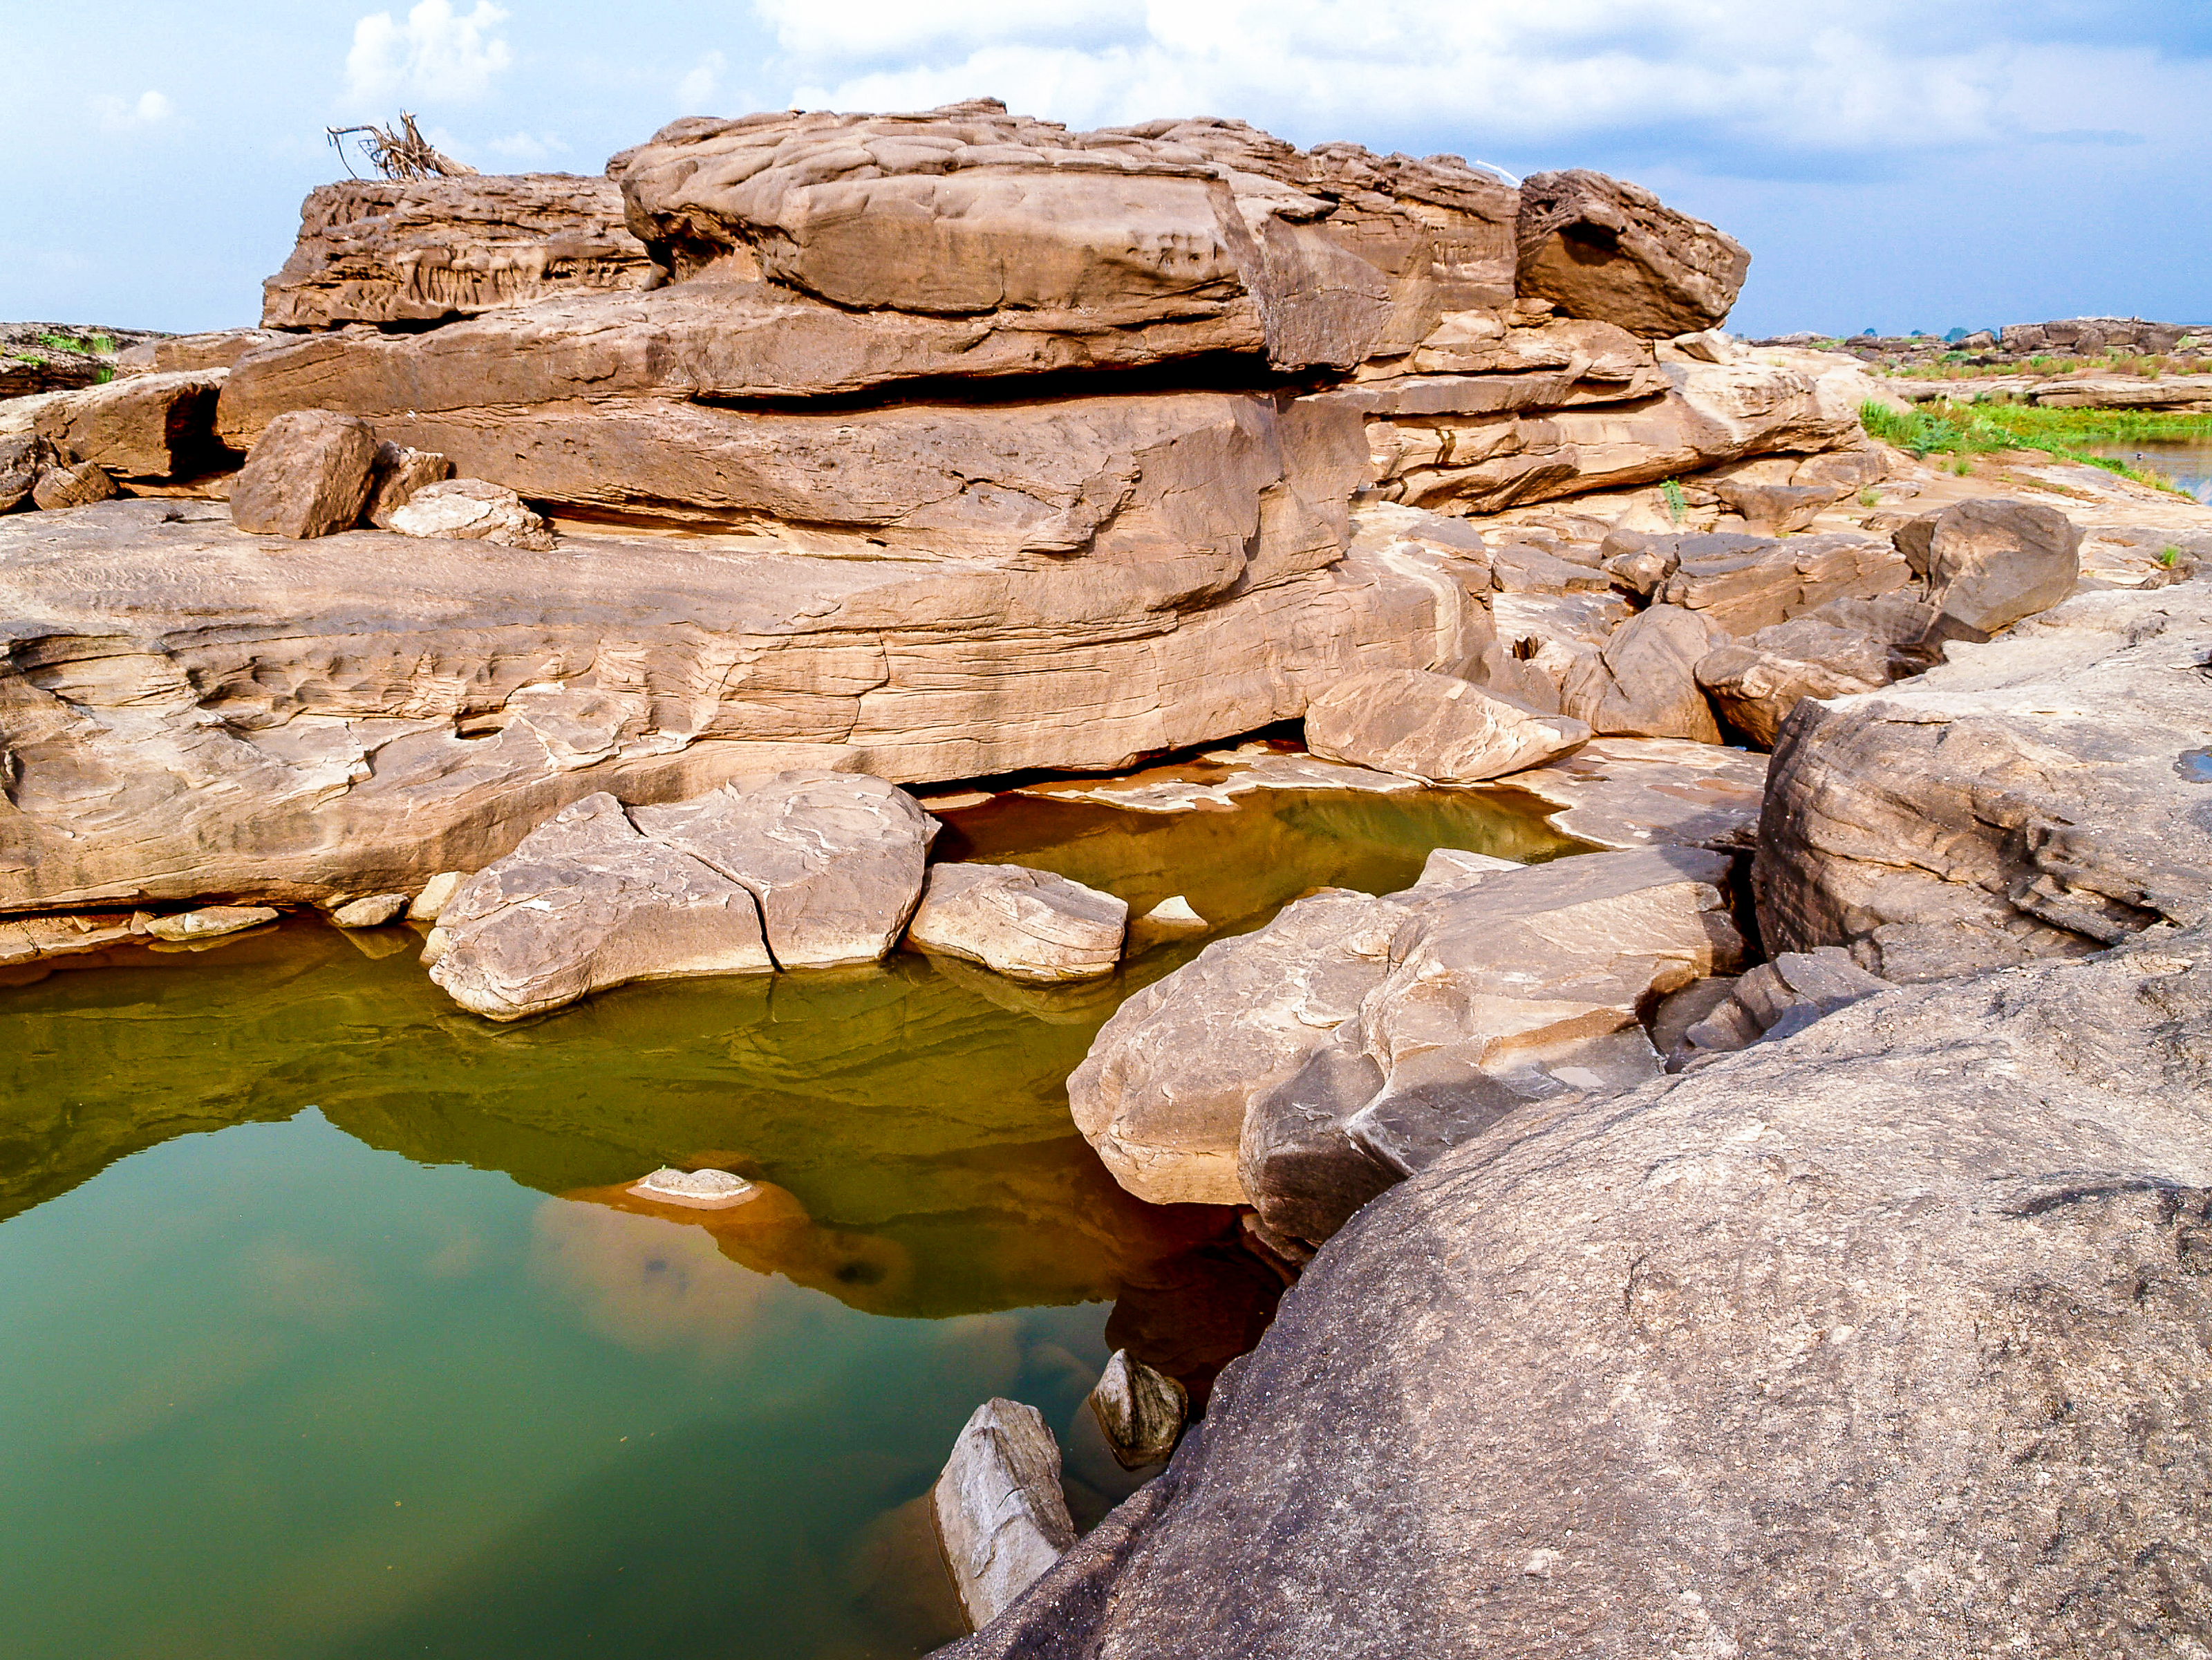
rock, travel, water, landscape, stone, view, tropical, thailand, sky, nature, sampanbok, beautiful, landmark, natural, summer, river, park, canyon, scenery, vacation, unseen, outdoor, thai, amazing, grand, mekong, background, tourist, hole, rocky, badlands, geology, bedrock, outcrop, wadi, boulder, national park, formation, tree, watercourse